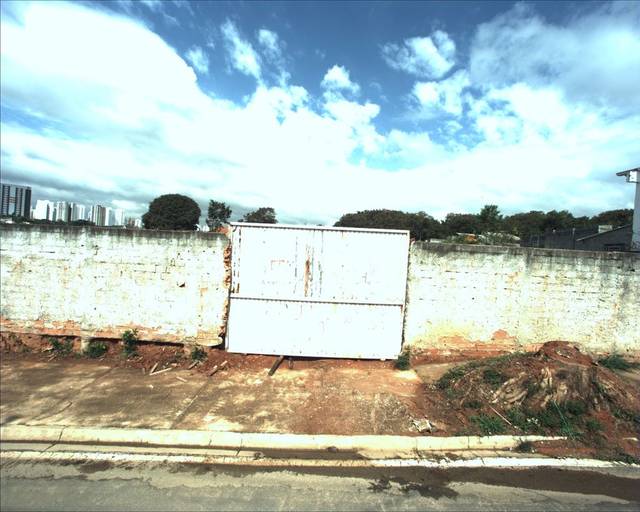
Region: Brazil
Coordinates: -23.528, -47.48